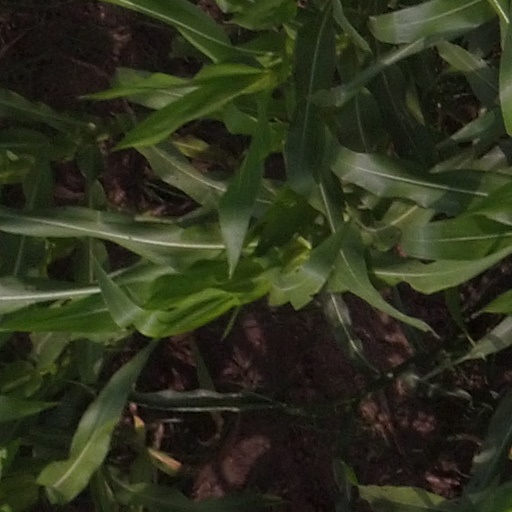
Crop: maize; corn